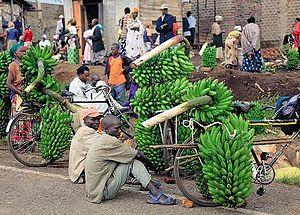
Le matooke est un type de banane plantain cultivée dans les régions d'altitude des Grands Lacs africains, principalement en Ouganda et désigne également le mets qui en est constitué.